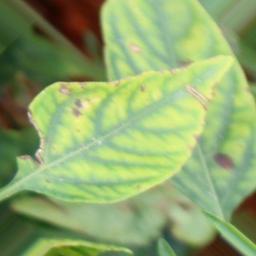
Label: nutritional